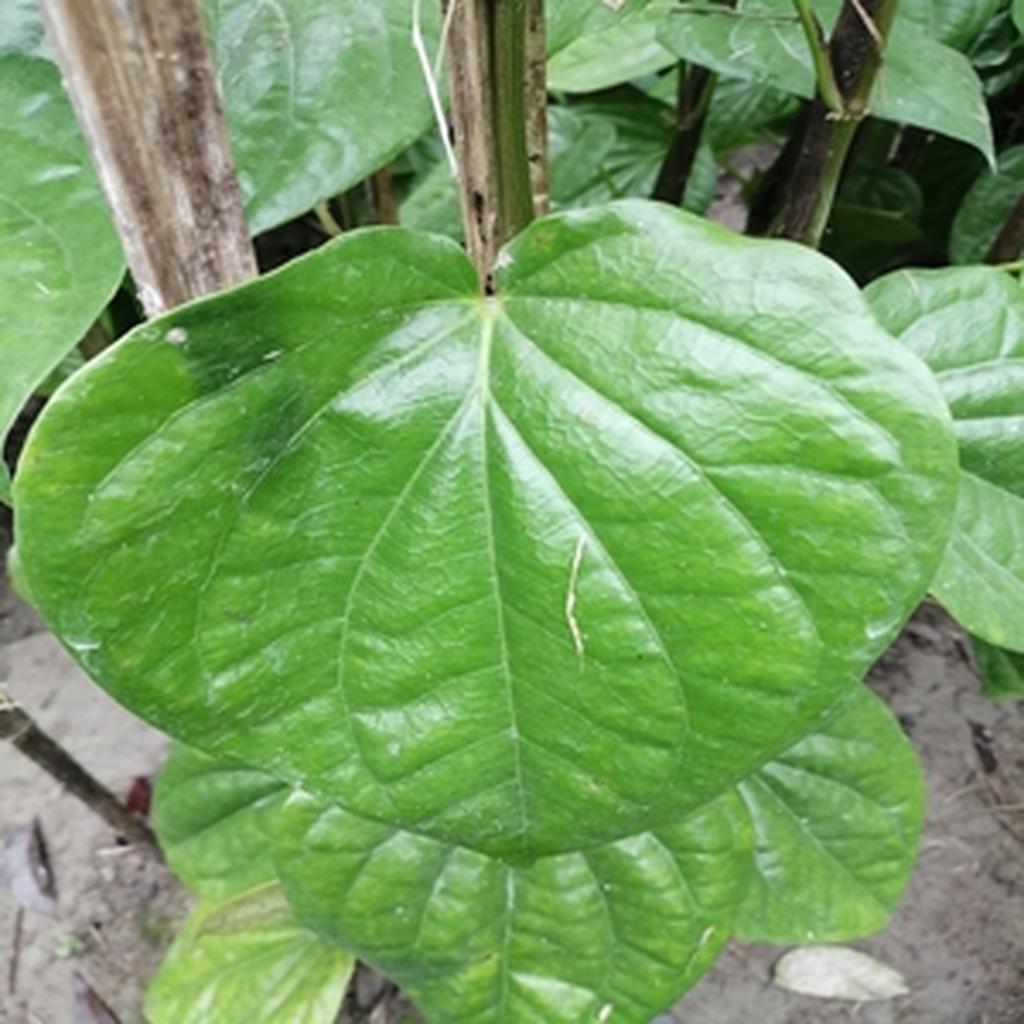
Label: Healthy_Leaf